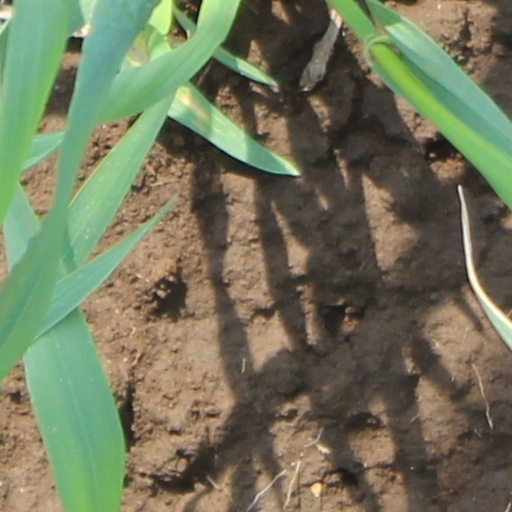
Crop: wheat